Philatelic expertisation

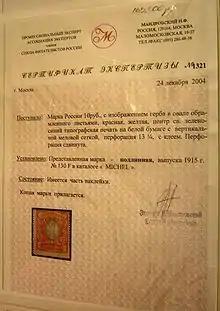
Expertization certificate issued in 2004 for a 1915 Russian 10 ruble postage stamp

Philatelic expertisation is the process whereby an authority is asked to give an opinion whether a philatelic item is genuine and whether it has been repaired or altered in any way.